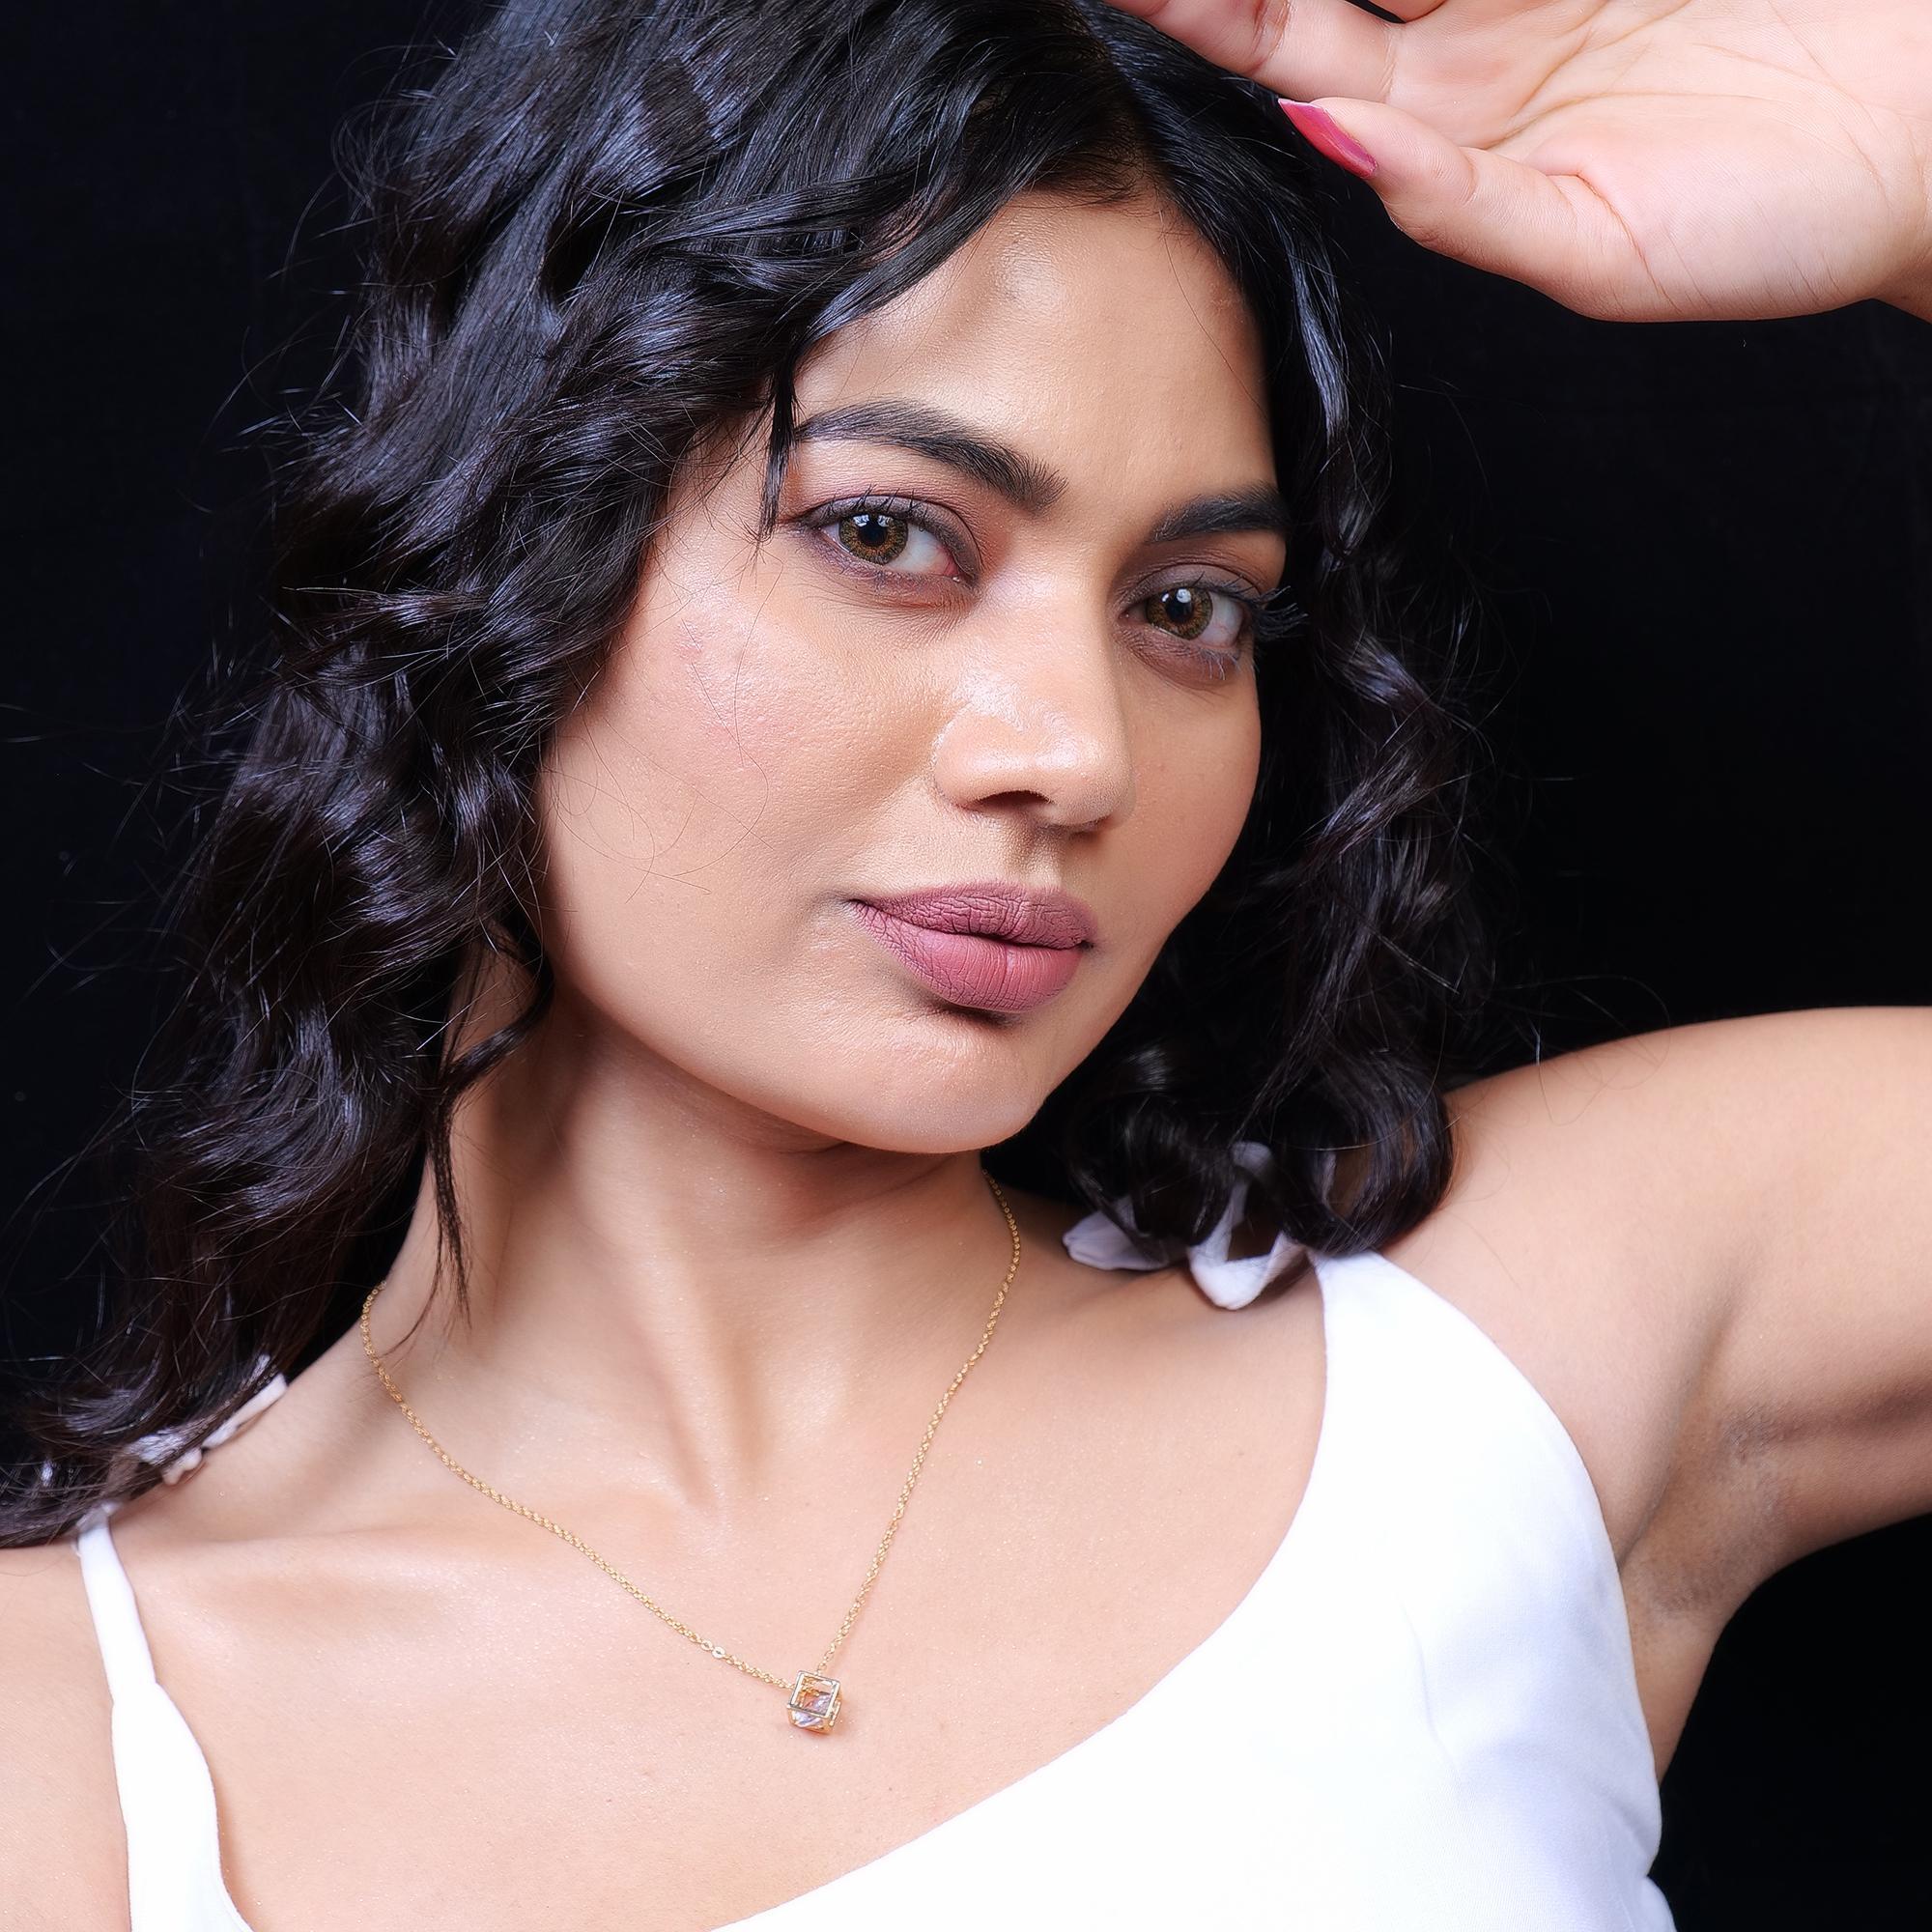
JIYANSHI FASHION : Multi Layer/Single Layer Crystal Chain Pendant Necklace for Women and Girls
Type: Necklaces & Pendants
Brand: JIYANSHI FASHION
Price: Rs. 249
 Enhance your style with our Crystal Chain Pendant Necklace, a perfect blend of elegance and sophistication. Latest stylish design western gold Single/Multi layered chain pendant necklace for women. This party / casual wear multilayer necklace set is made of quality material which looks stylish and goes perfect with any attire. This jewelry is perfectly suited for wedding or casual party wear. Ideal valentine, birthday, anniversary gift for someone you love.
Features: COLOR : GOLD,IDEAL: WOMEN::GIRLS,HIGH QUALITY